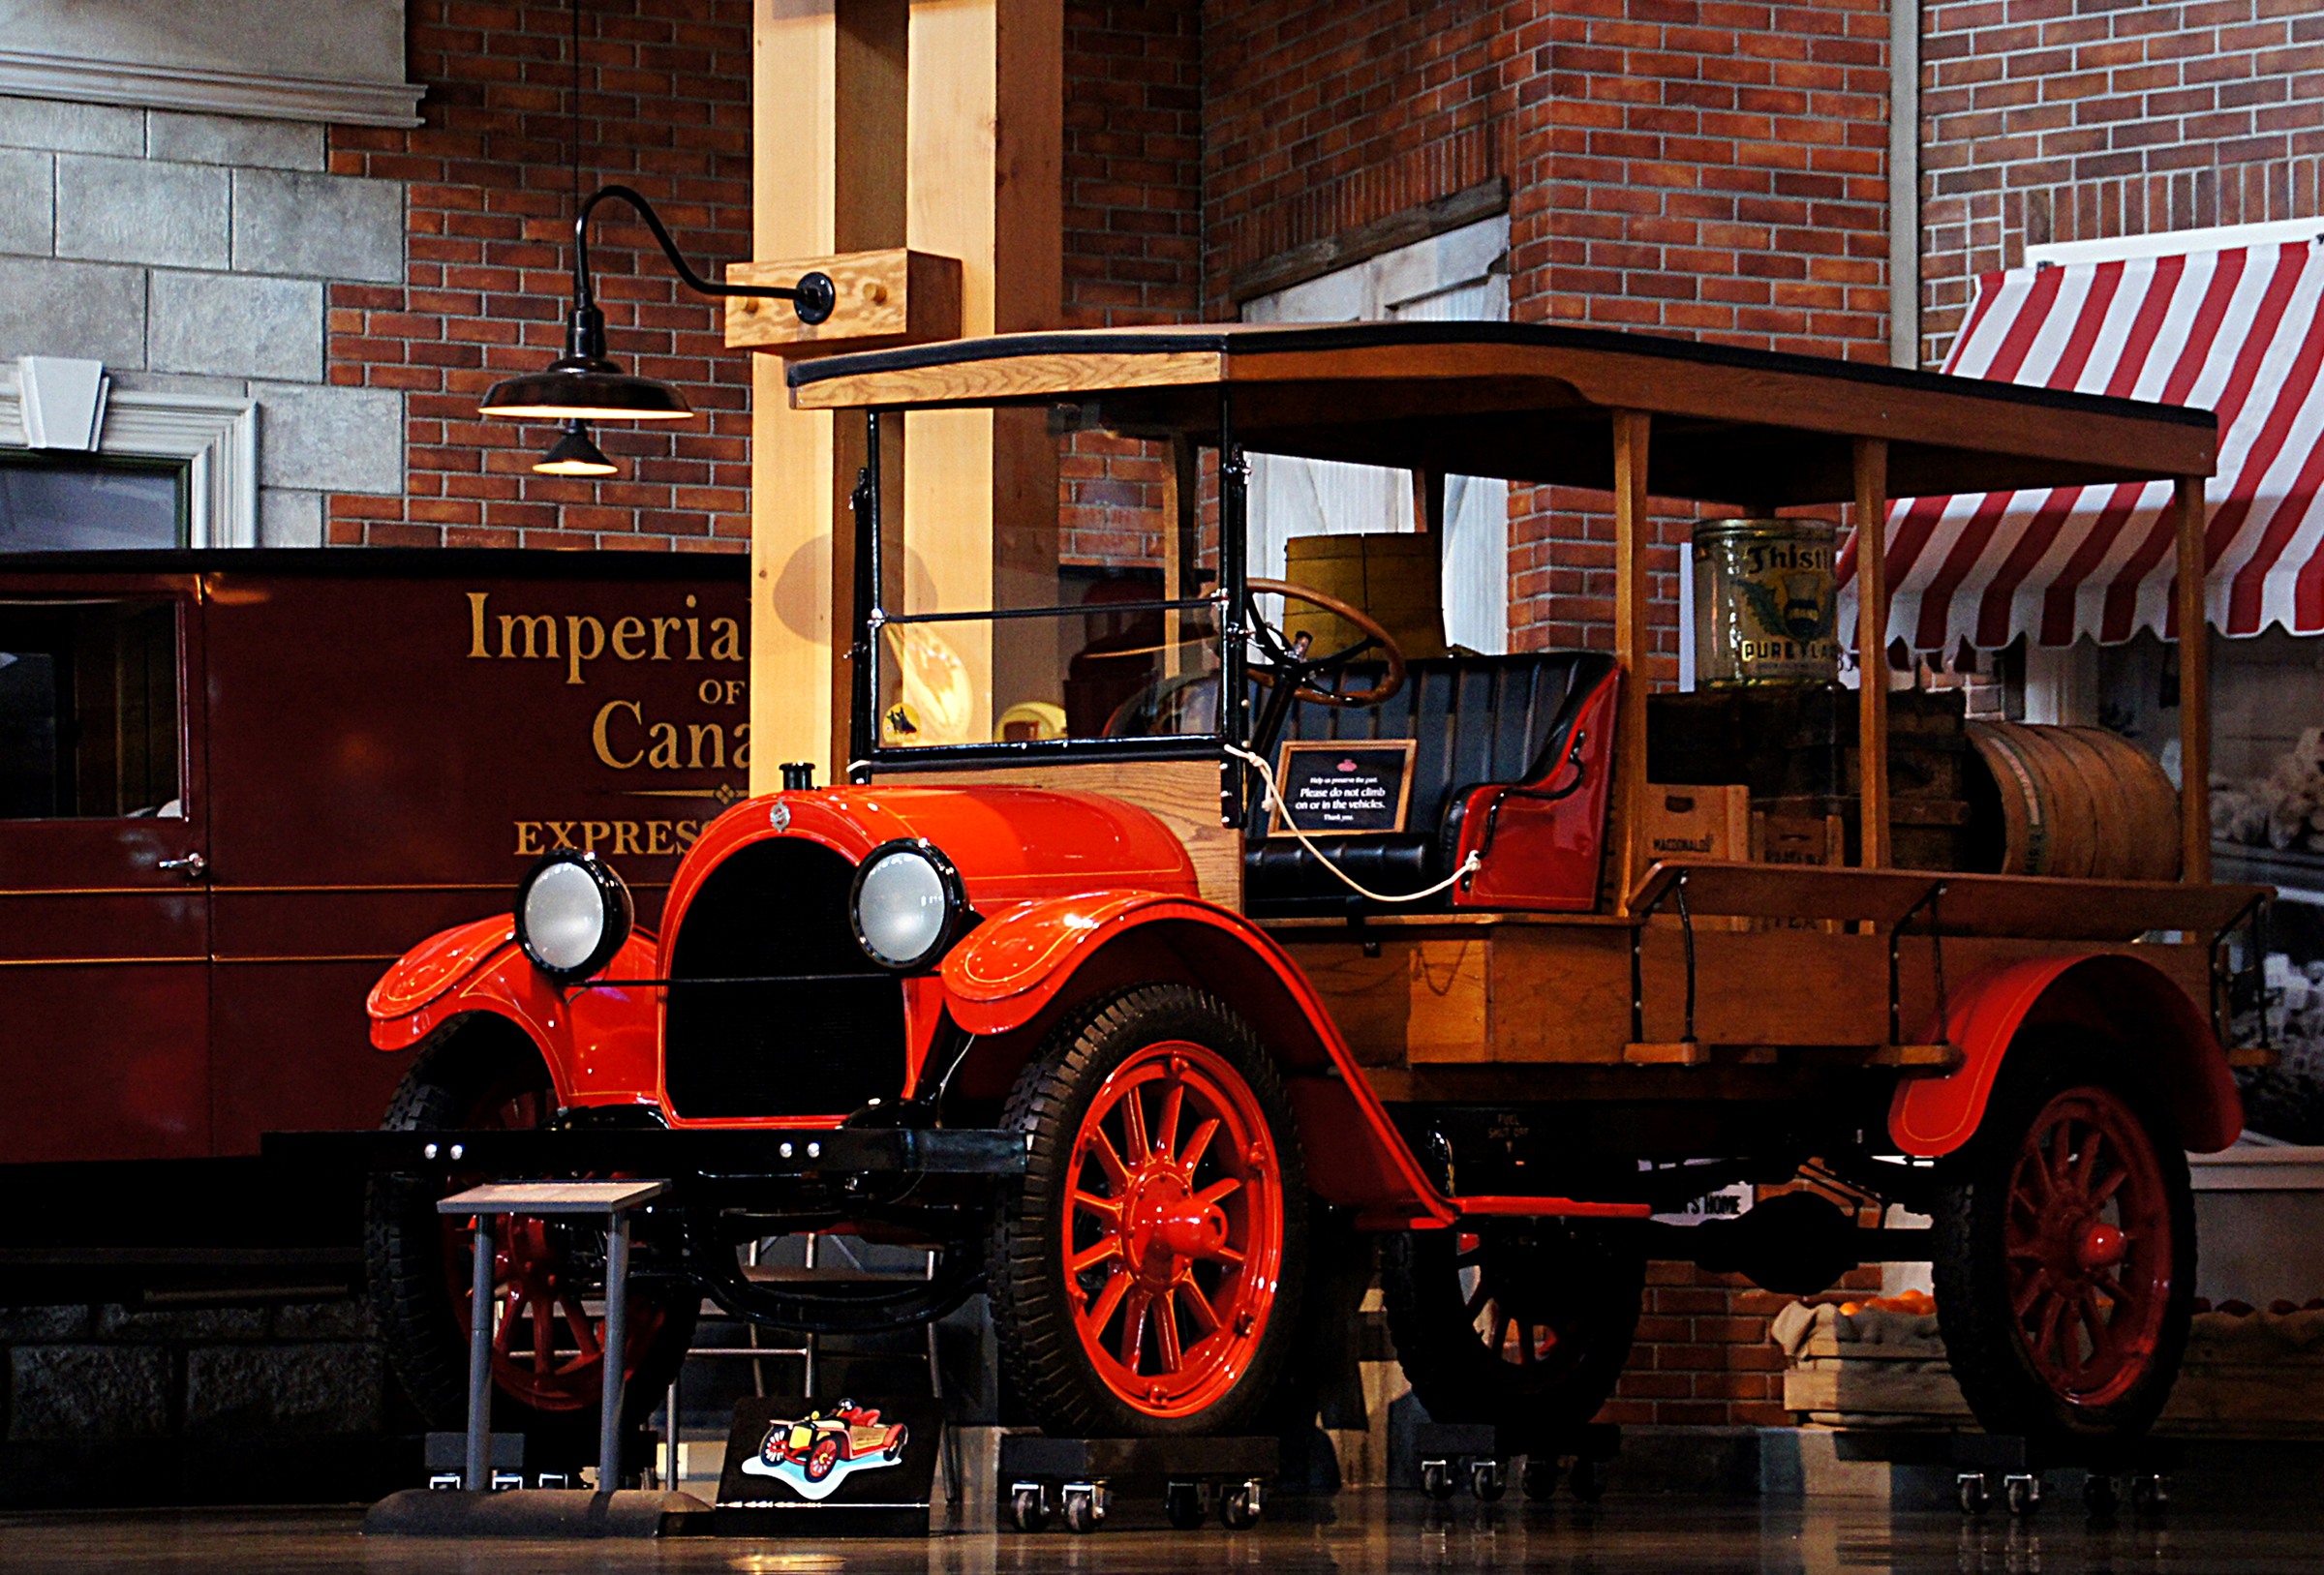
car, transport, vehicle, vintage car, classic, tourist attraction, redtruck, calgaryheritagepark, antique car, land vehicle, automobile make